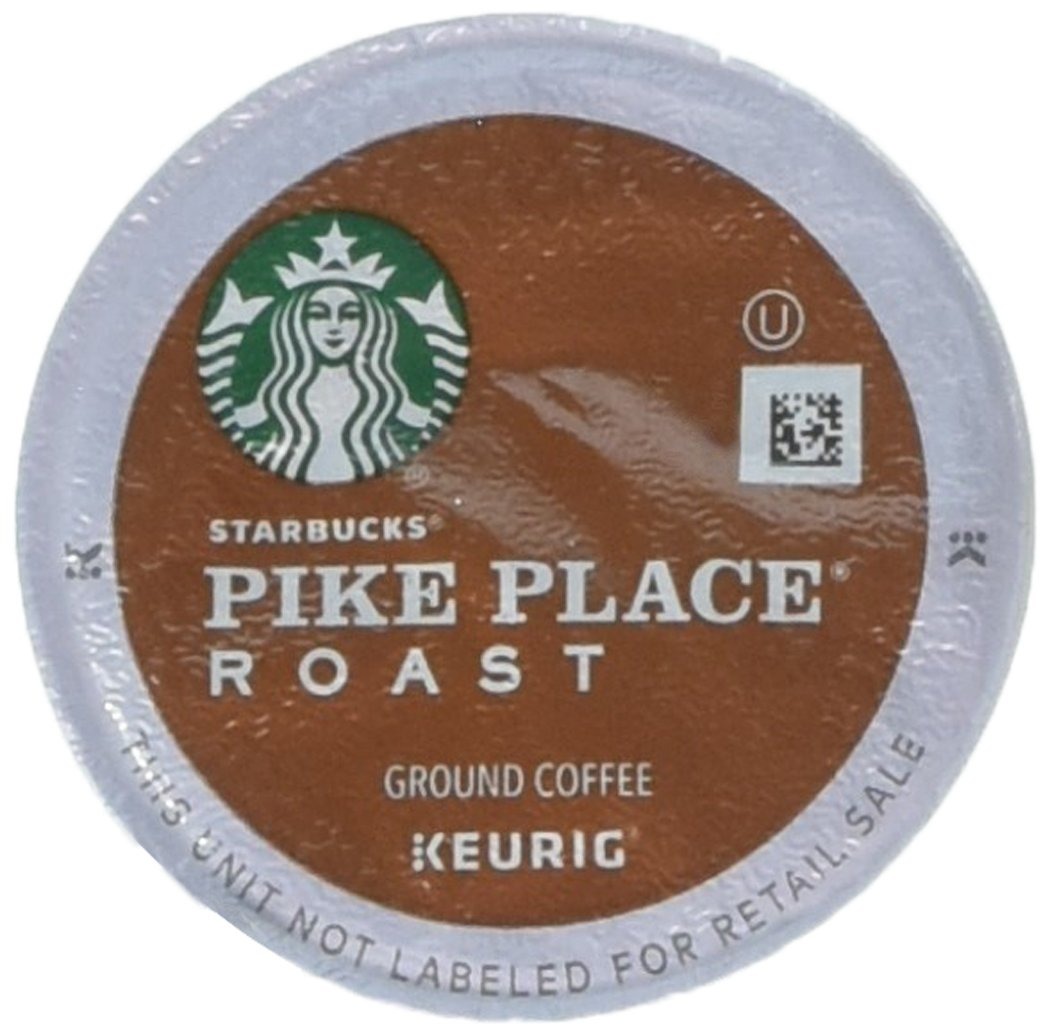
Item Name: Starbucks Pike Place Medium Roast Ground Coffee, 24 K-Cup Pods (Pack of 2)
Product Description: Chocolate & toasted nut. Keurig genuine K-Cup pods. Since 71. 100% arabica coffee. The Story of Pike Place Roast: From our first store in Seattle's Pike Place Market to our coffeehouses around the world, customers requested a freshly brewed coffee they could enjoy throughout the day. So in 2008 our master blenders and roasters created it for you, a blend so consistent and harmonious that no single characteristic dominates - or disappears. A smooth, well-rounded blend of Latin American coffees with subtly rich flavors of chocolate and toasted nuts, it's served fresh every day at a Starbucks store near you. Tasting Notes: Chocolate & toasted nut. A well-rounded, balanced cup with subtle notes of chocolate and toasted nuts. The Starbucks Roast: Each coffee requires a slightly different roast to reach its peak of aroma, acidity, body and flavor. Packaging May Vary
Value: 48.0
Unit: Count

Price: 52.415